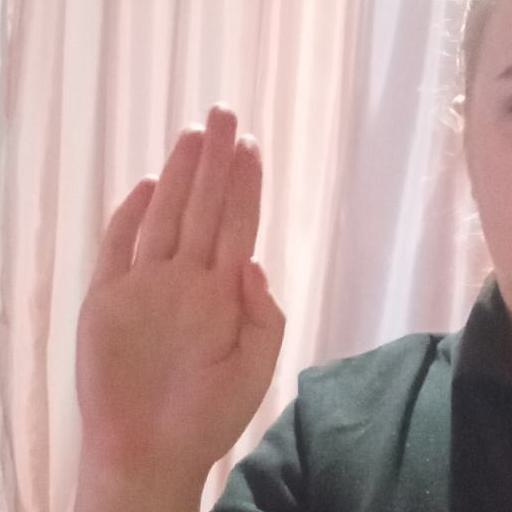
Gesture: stop